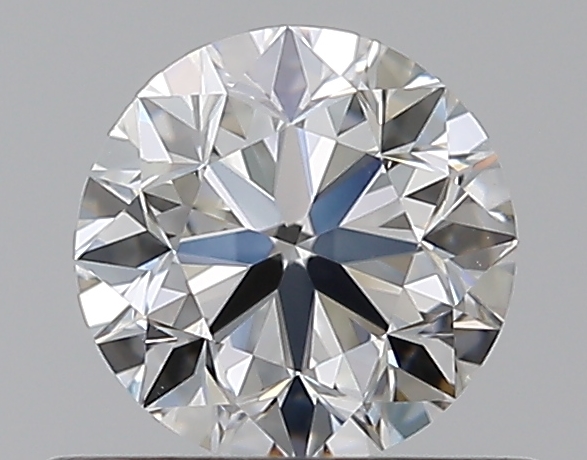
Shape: round
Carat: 0.5
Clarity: VVS2
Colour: G
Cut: VG
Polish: EX
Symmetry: VG
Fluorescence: N
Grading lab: GIA
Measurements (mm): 4.9 x 4.95 x 3.19